Plaza de la Independencia

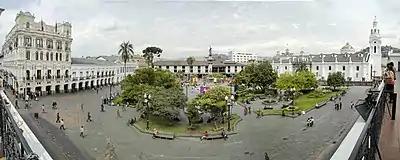
Plaza de la Independencia

Independence Square (or colloquially as Plaza Grande) is the principal and central public square of Quito, Ecuador. This is the central square of the city and one of the symbols of the executive power of the nation. Its main feature is the monument to the independence heroes of August 10, 1809, the date remembered as the first cry of independence of the Royal Audience of Quito from the Spanish monarchy. The square is flanked by the Carondelet Palace, the Metropolitan Cathedral, the Archbishop's Palace, the Municipal Palace and the Plaza Grande Hotel.